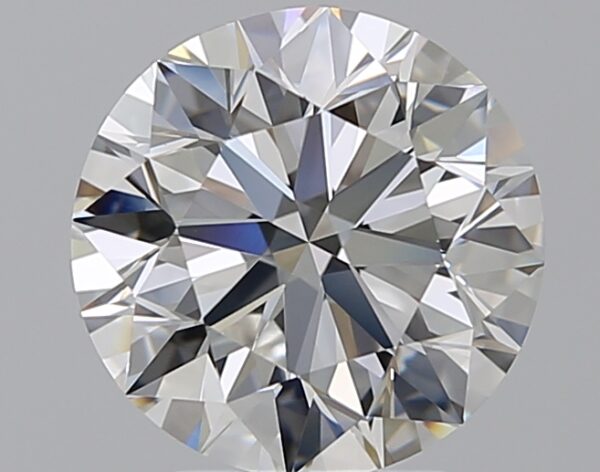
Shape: round
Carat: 3.01
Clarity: IF
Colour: E
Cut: EX
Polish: EX
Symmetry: EX
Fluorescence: ST
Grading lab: GIA
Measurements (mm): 9.12 x 9.19 x 5.75